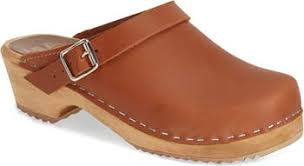
Label: Clog